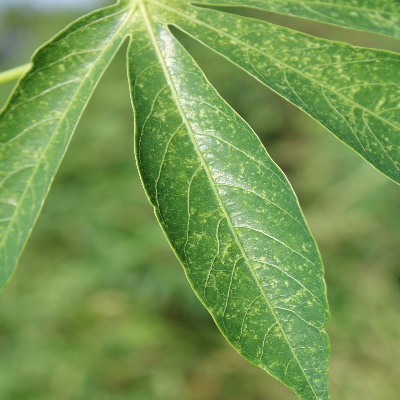
Crop: Cassava
Condition: green mite